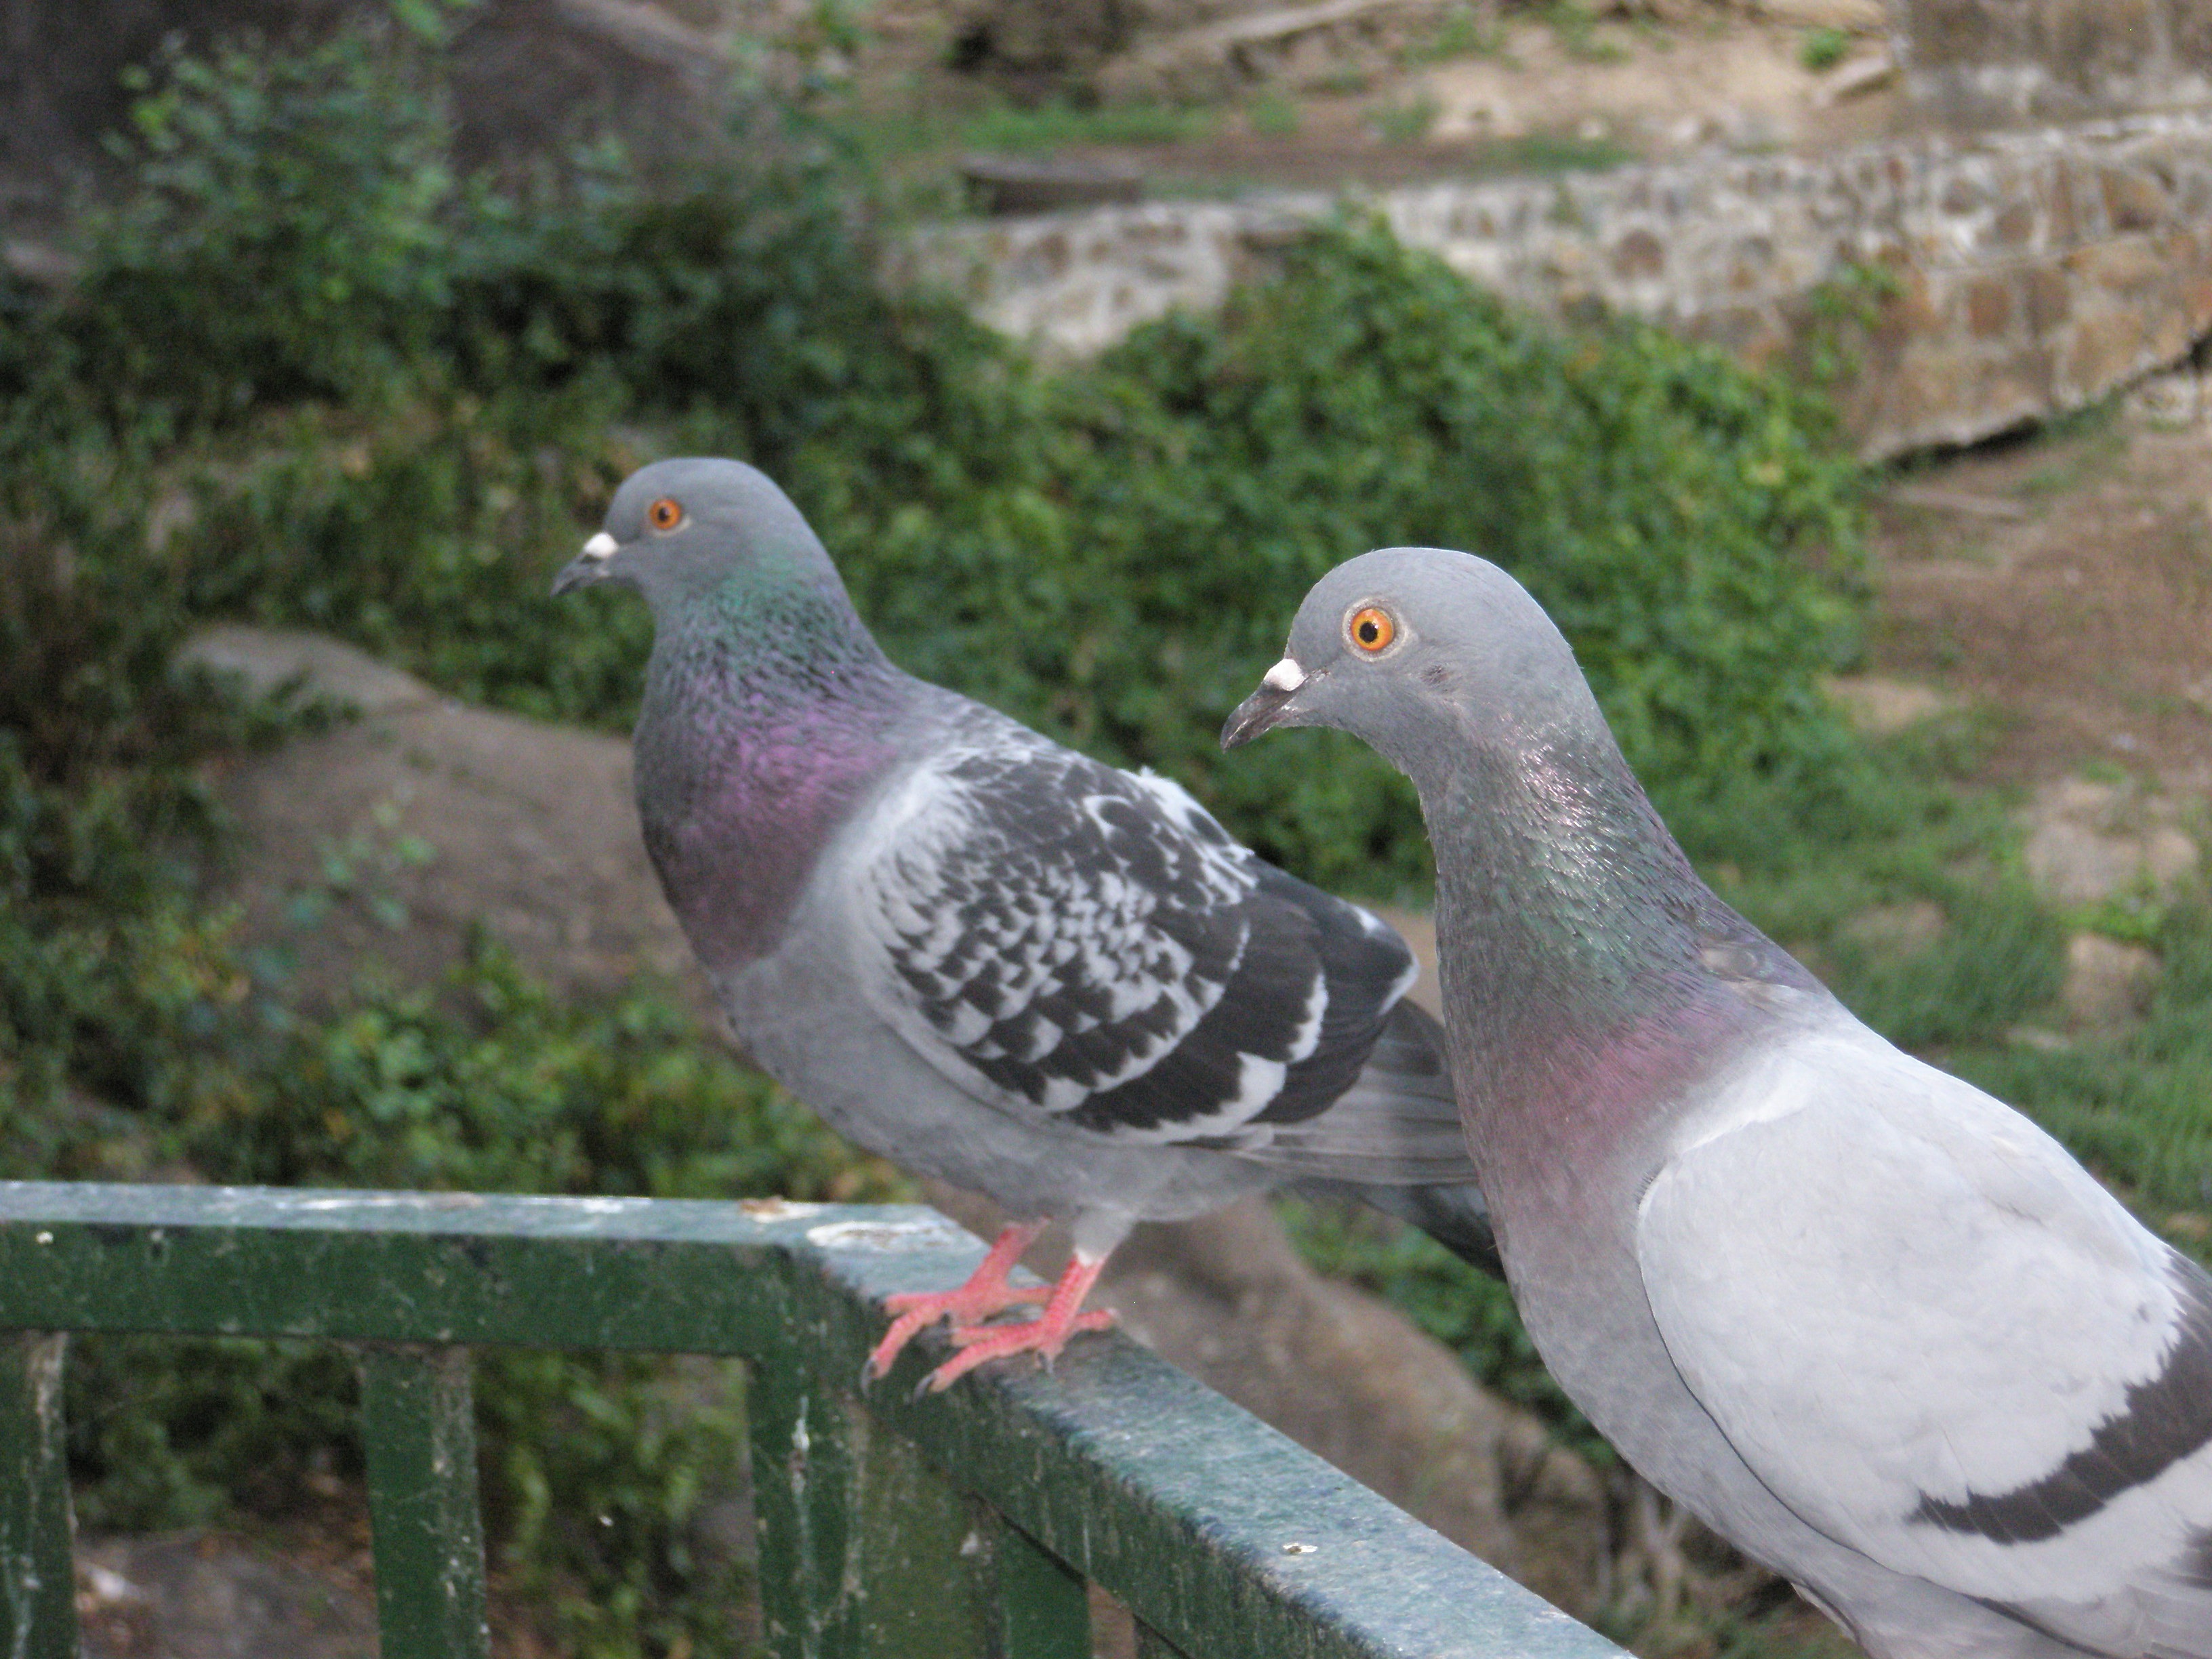
bird, wildlife, beak, fauna, birds, pigeons, vertebrate, paloma, ave, pigeons and doves, stock dove